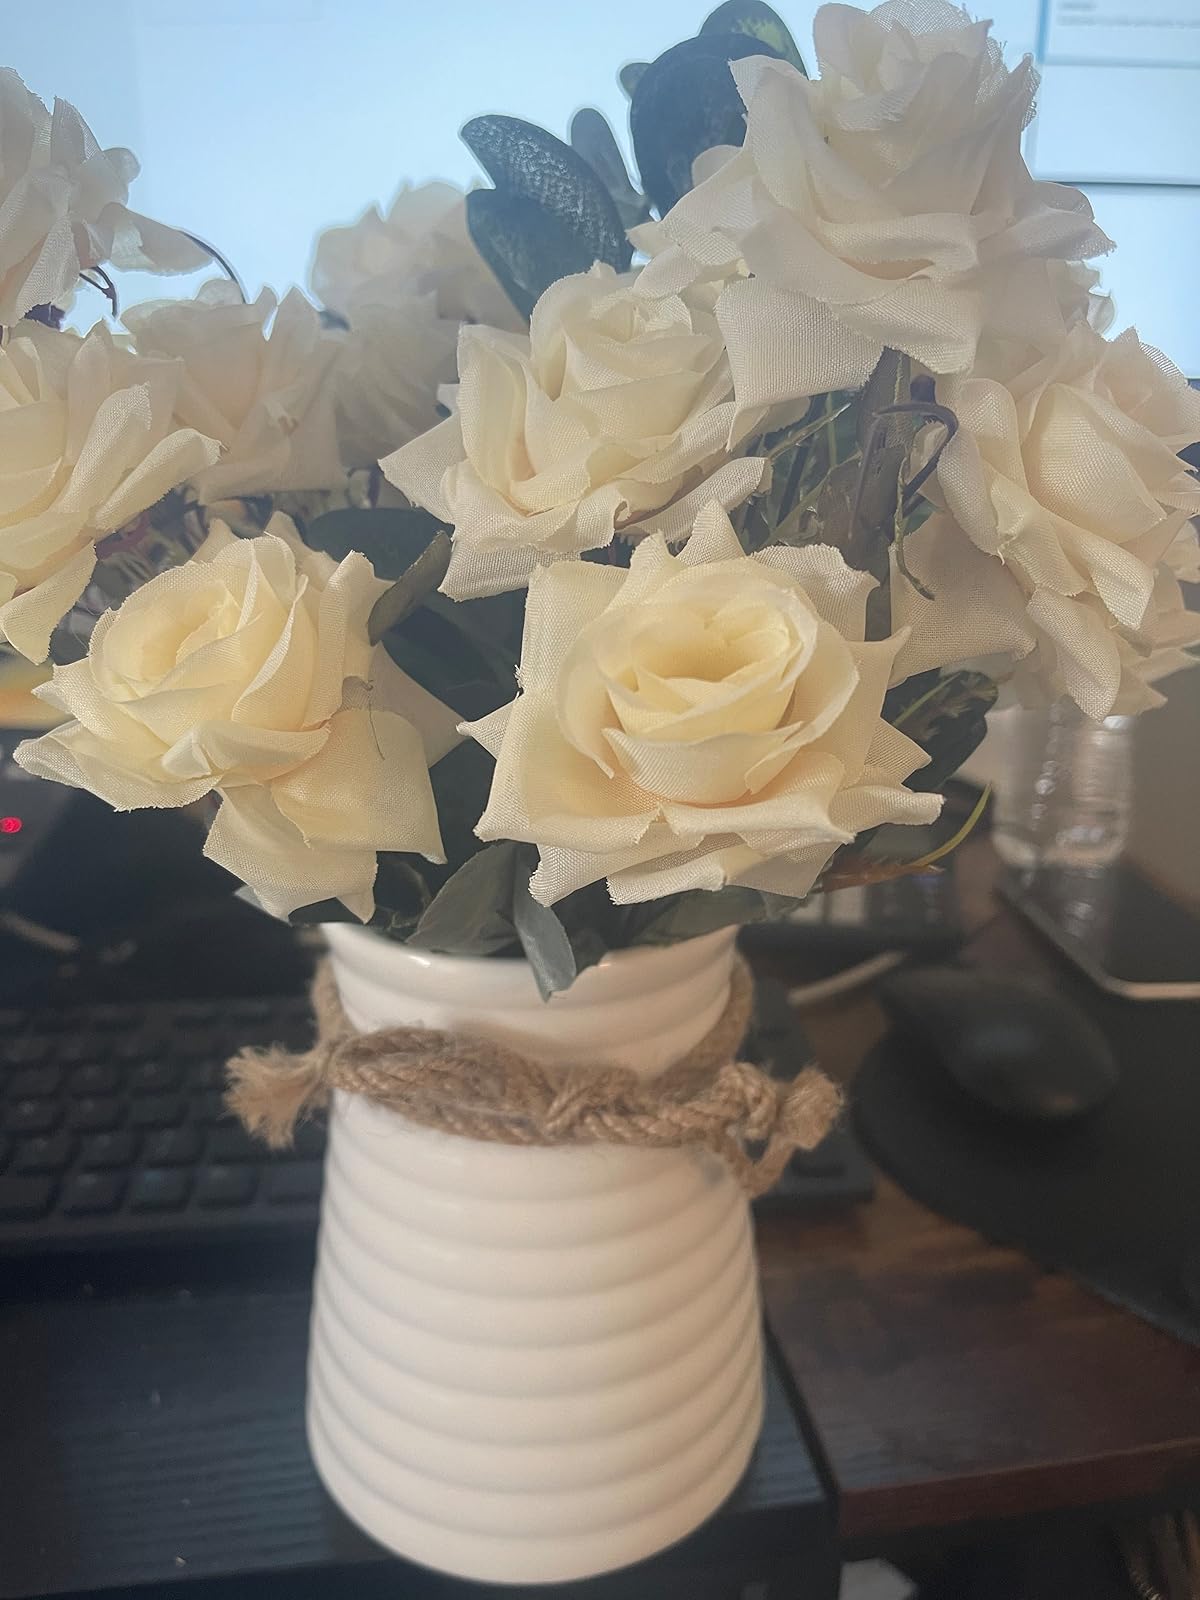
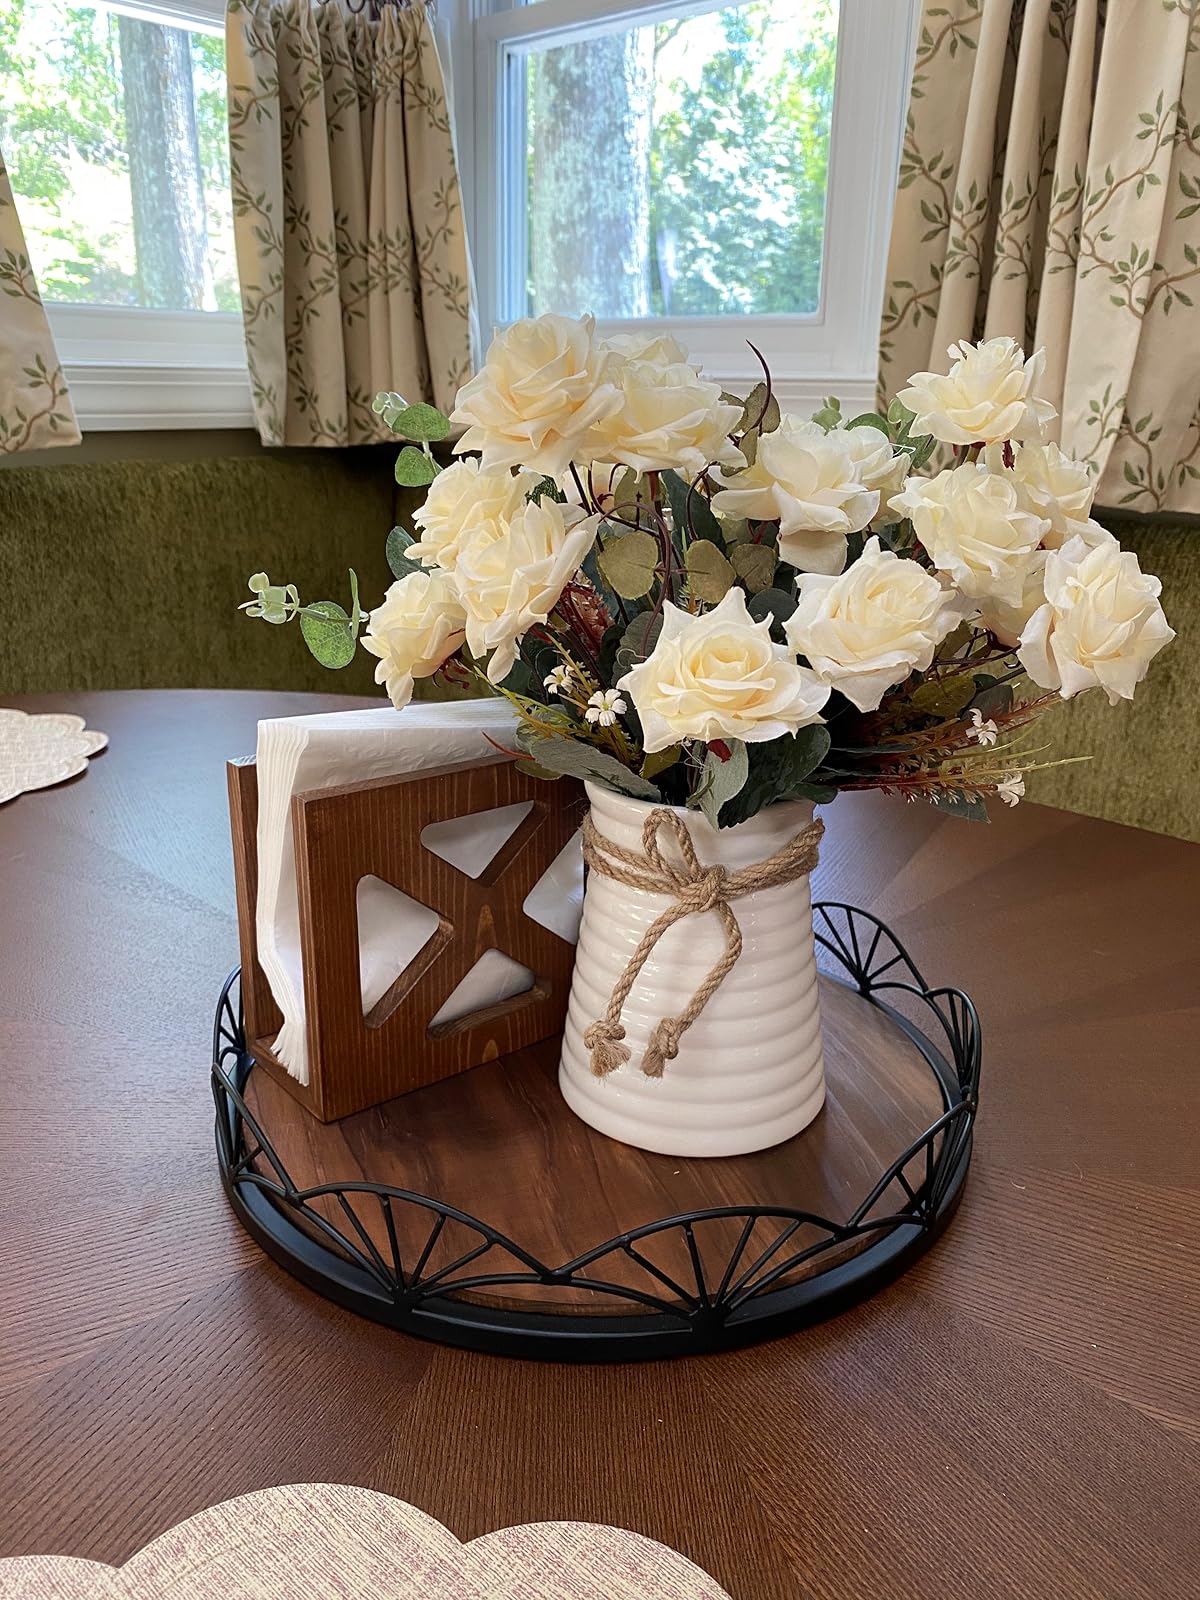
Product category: vase
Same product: yes